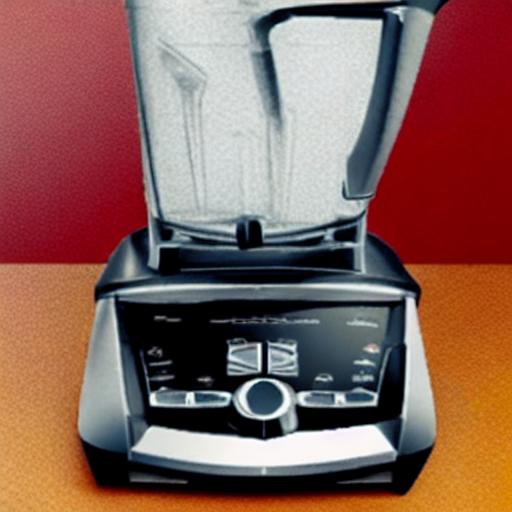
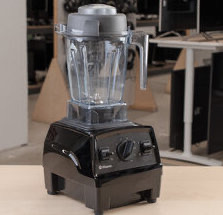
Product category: items_blender
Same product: no